Gender responsive approach for girls in the juvenile justice system

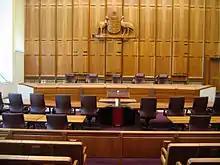
High court of Australia

A new approach to juvenile justice or juvenile delinquency for females is to factor in the idea that they have different experiences than males. Girls who have negative childhood experiences, such as neglect, physical or sexual abuse, are at a greater risk to become delinquent (Violence in the Juvenile Justice system). Girls have higher rates of mental health issues such as anger, depression, suicidal thinking, victimization, violence, and abuse than boys. They also have a different reaction in society to behaviors that they may be participating in. Juvenile female offenders are often "low risk" and "high needs". These factors exclusive to girls make gender specific responses appropriate and needed.